Fall of the Western Roman Empire

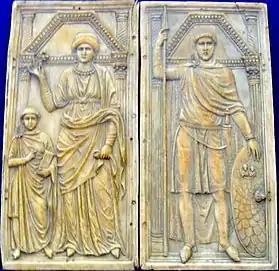
The Monza diptych, Stilicho with his family

Alaric took his Gothic army on what Stilicho's propagandist Claudian described as a "pillaging campaign" that began first in the East. Alaric's forces made their way along the coast to Athens, where he sought to force a new peace upon the Romans. His march in 396 passed through Thermopylae. Stilicho sailed from Italy to Roman Greece with his remaining mobile forces, posing a clear threat to Rufinus's control of the Eastern empire. The bulk of Rufinus's forces were occupied with Hunnic incursions in Asia Minor and Syria, leaving Thracia undefended. Claudian reports that only Stilicho's attack stemmed the plundering, as he pushed Alaric's forces north into Epirus. Burns' interpretation is that Alaric and his men had been recruited by Rufinus's Eastern regime, and sent to Thessaly to stave off Stilicho's threat. No battle took place. Zosimus adds that Stilicho's troops destroyed and pillaged too, and let Alaric's men escape with their plunder.